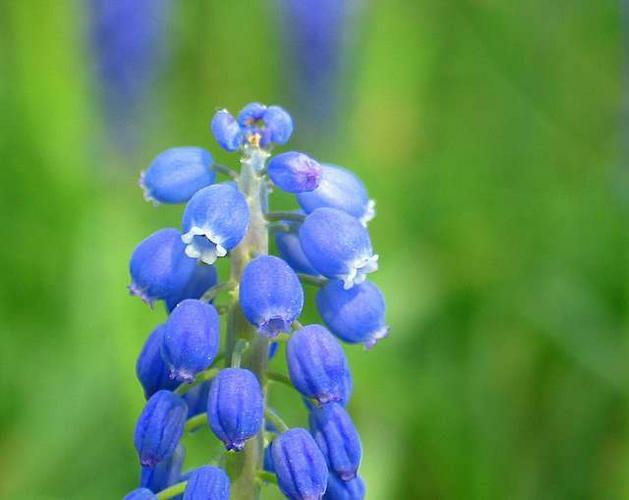
Flower: grape hyacinth